Microhyla kodial

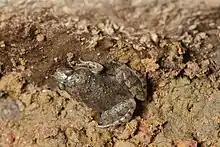
Dorsal view.

The exact distribution of "M. kodial" is uncertain, but it is believed to be restricted to a small geographical area around Mangalore on the west coast of India, where its typical habitat is marshy vegetation with open grassland with herbs and shrubs. However, it is not closely related to any of the native Indian "Microhyla" species, and genetic analysis indicates that its closest relatives are "Microhyla" species in Southeast Asia, namely the "Microhyla achatina" clade. The area in which it was found is also known to have formerly been a dumping area for imported timber. Thus, it has been speculated that "M. kodial" is actually native to Southeast Asia and was introduced to India on timber shipments, where it established a small population. However, the subsequent discovery of the closely related "M. irrawaddy" in the dry savannas of central Myanmar indicates that members of the "M. achatina" clade are capable of dispersing westwards and potentially surviving in the Indian Subcontinent's drier habitats, supporting "M. kodial" being a native species.